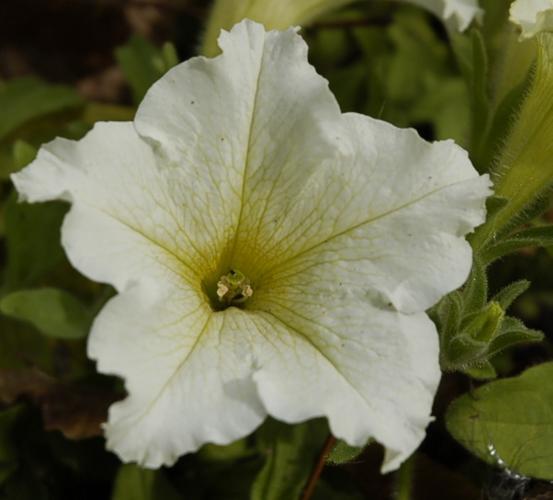
Label: petunia